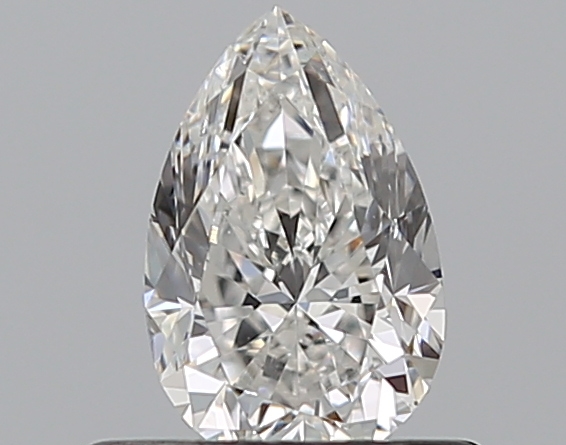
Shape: pear
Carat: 0.51
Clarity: VS2
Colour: F
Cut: GD
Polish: EX
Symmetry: VG
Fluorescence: N
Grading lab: GIA
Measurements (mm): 6.52 x 4.23 x 2.84